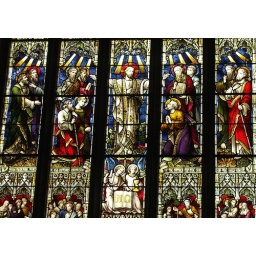
Stained glass window from an ancient church in Adare, Ireland. October 2005